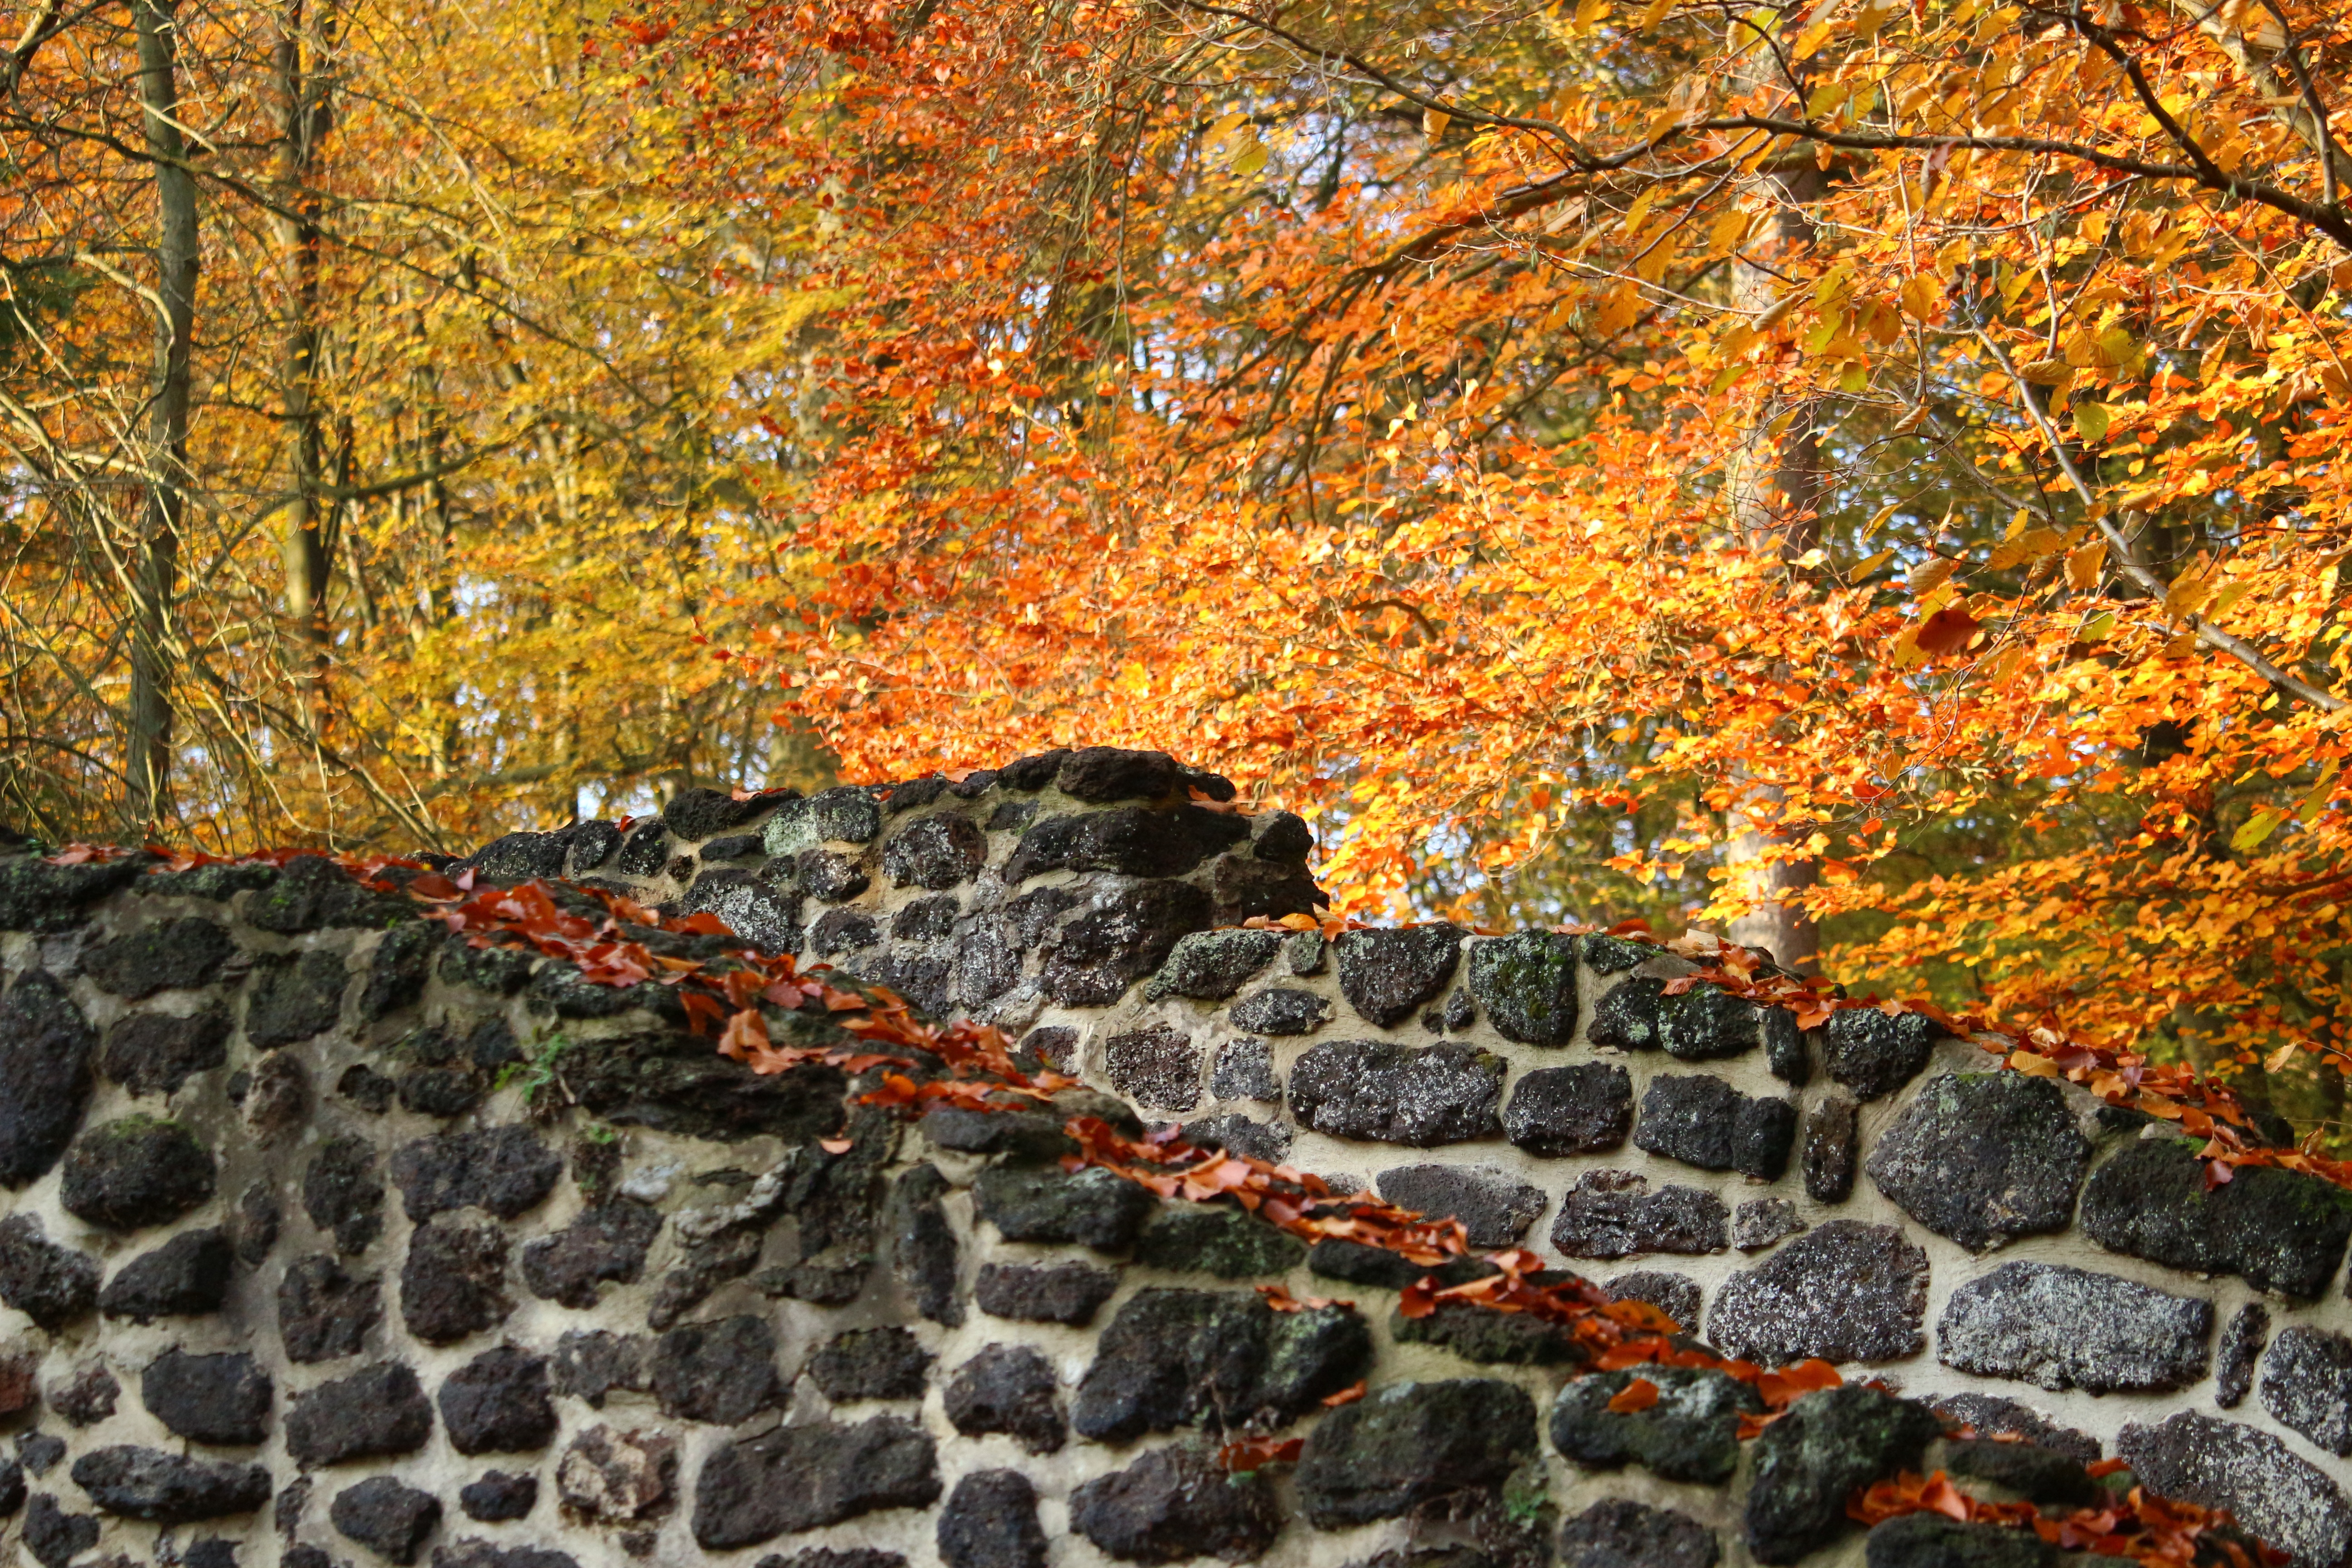
tree, leaf, wall, autumn, ruin, season, leaves, woodland, fall foliage, autumn colours, feilenmoos, clumping stone, woody plant